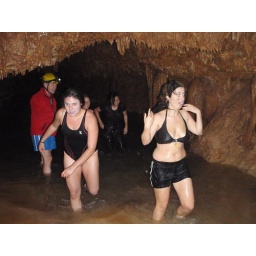
Girls who went swimming in the freezing cold water in the center of the cave